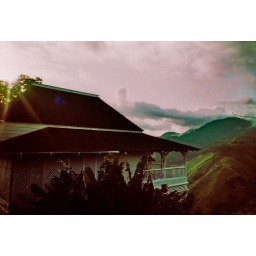
in the middle of the blue mountains